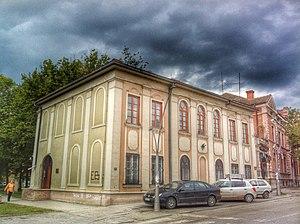
Le bâtiment du Musée national de Smederevska Palanka se trouve à Smederevska Palanka, dans le district de Podunavlje, en Serbie. Il est inscrit sur la liste des monuments culturels protégés de la République de Serbie.